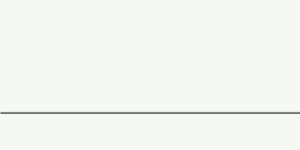
Un crochet orbital est une structure en forme de cable utilisant le transfert de moment angulaire pour placer des charges utiles dans l'espace. Une lourde station spatiale en orbite est connectée à un câble qui s'étend vers le bas en direction de la haute atmosphère. Les charges à mettre en orbite sont accrochées à l'extrémité du câble lors du passage de ce dernier. La station spatiale est alors équipée d'un système de propulsion pour rester en orbite malgré la capture de la charge.
La cycloïde droite, aussi appelée roue d'Aristote ou roulette de Pascal, est une courbe plane transcendante, trajectoire d'un point fixé à un cercle qui roule sans glisser sur une droite ; elle a été appelée cycloïde pour la première fois par Jean de Beaugrand. Il s'agit donc d'une courbe cycloïdale particulière dont la directrice est une droite et dont le point générateur est situé sur le cercle lui-même ; c'est un cas particulier de trochoïde.